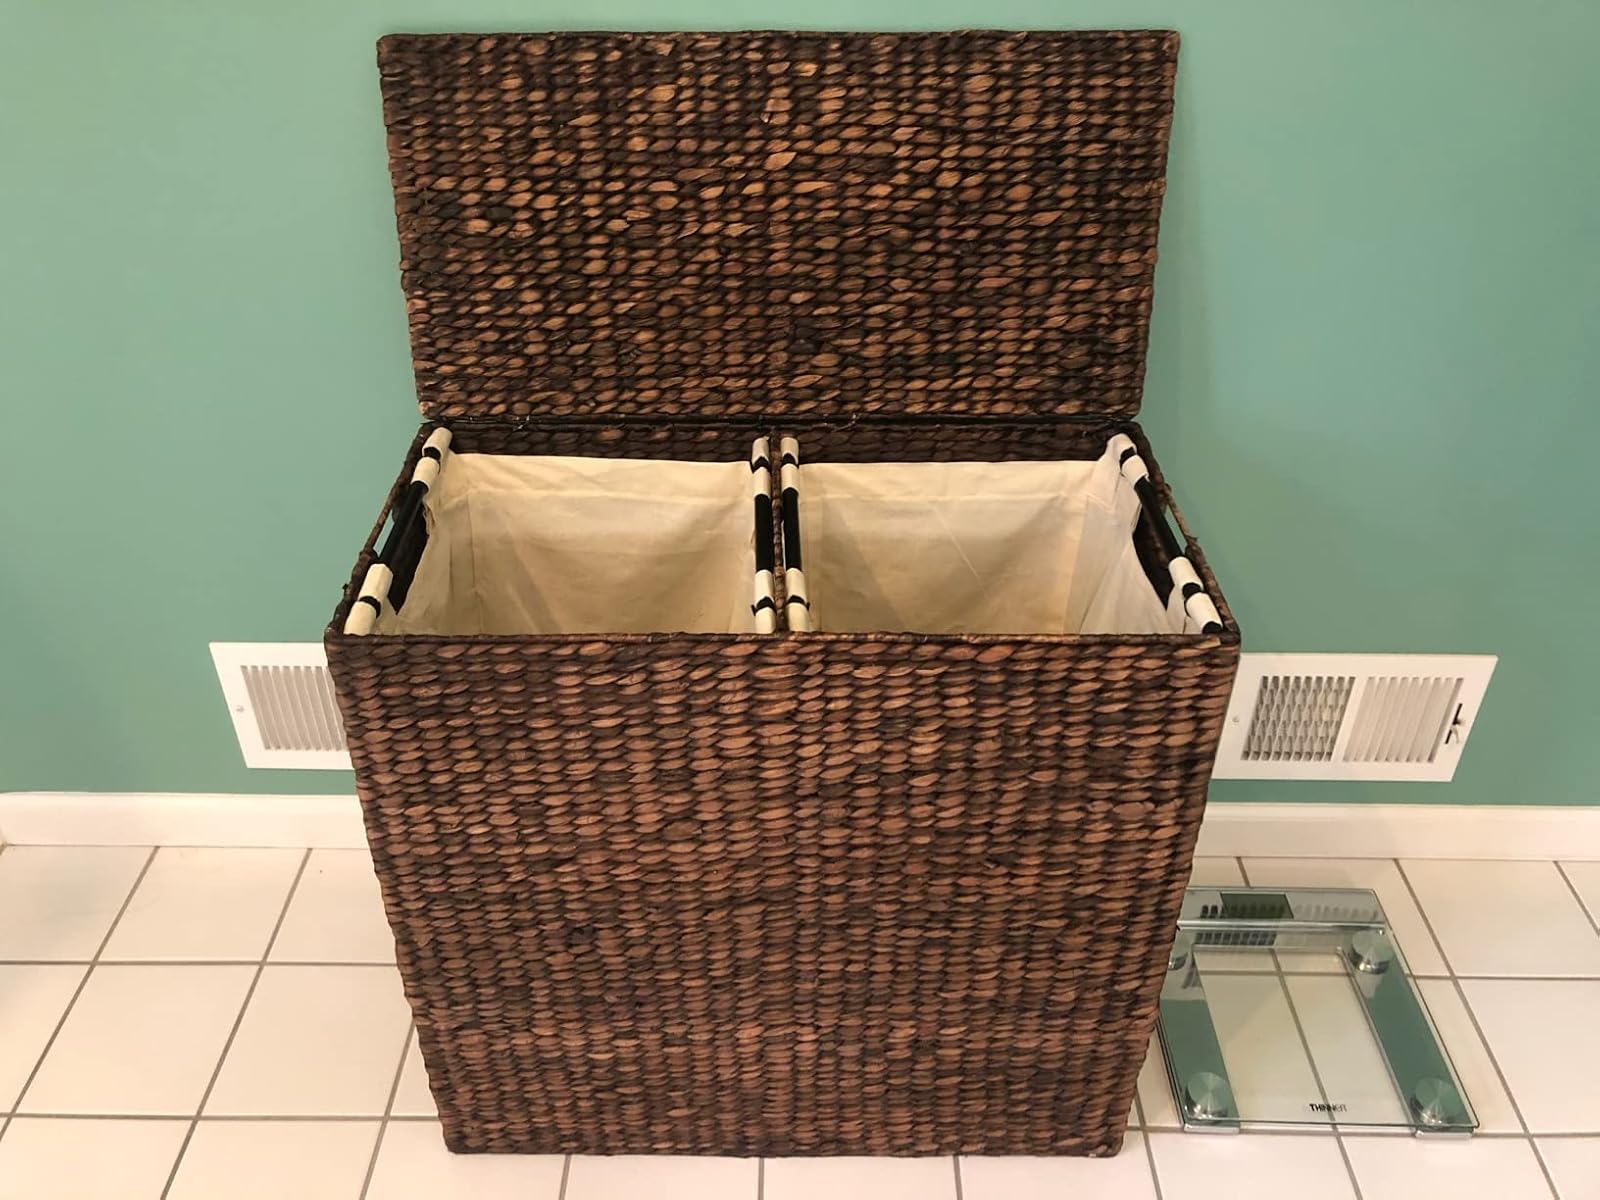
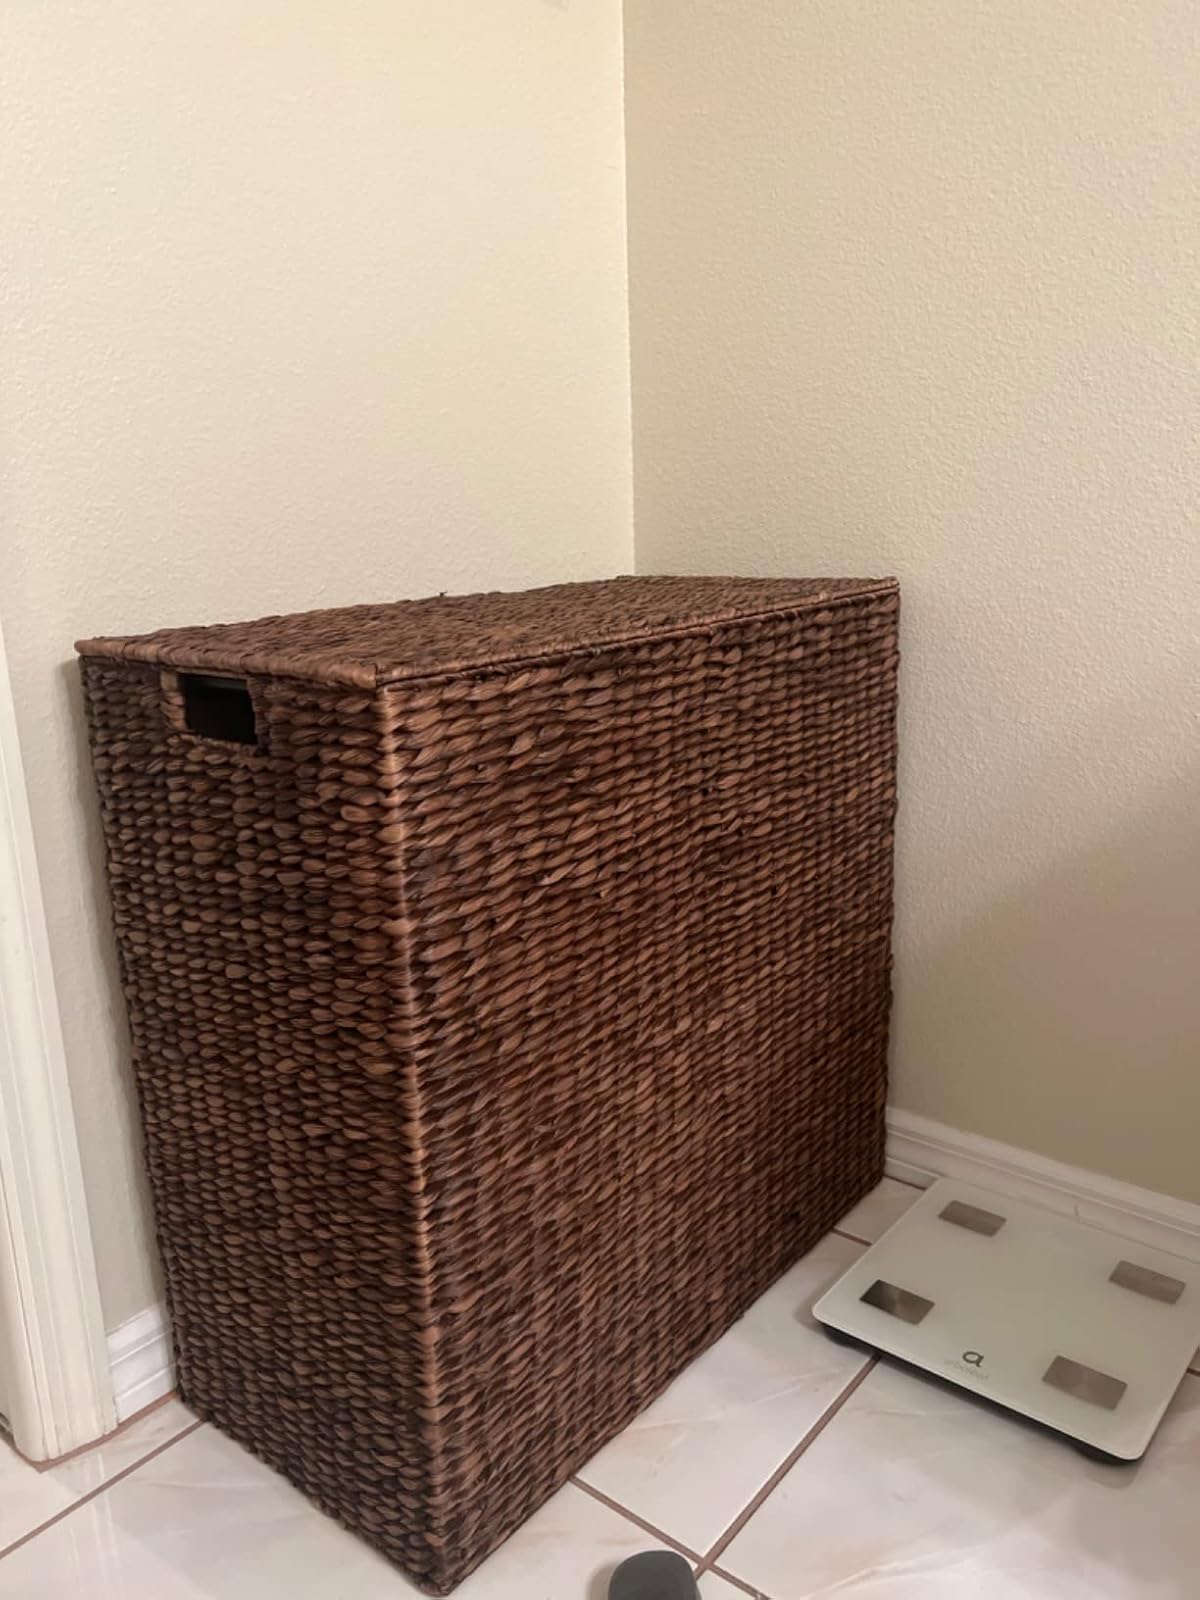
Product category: items_hamper
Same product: yes